Fusion (video game)

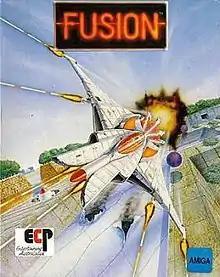

Fusion is a scrolling multidirectional shooter developed by Bullfrog Productions and published by Electronic Arts in 1988 for the Atari ST and Amiga.